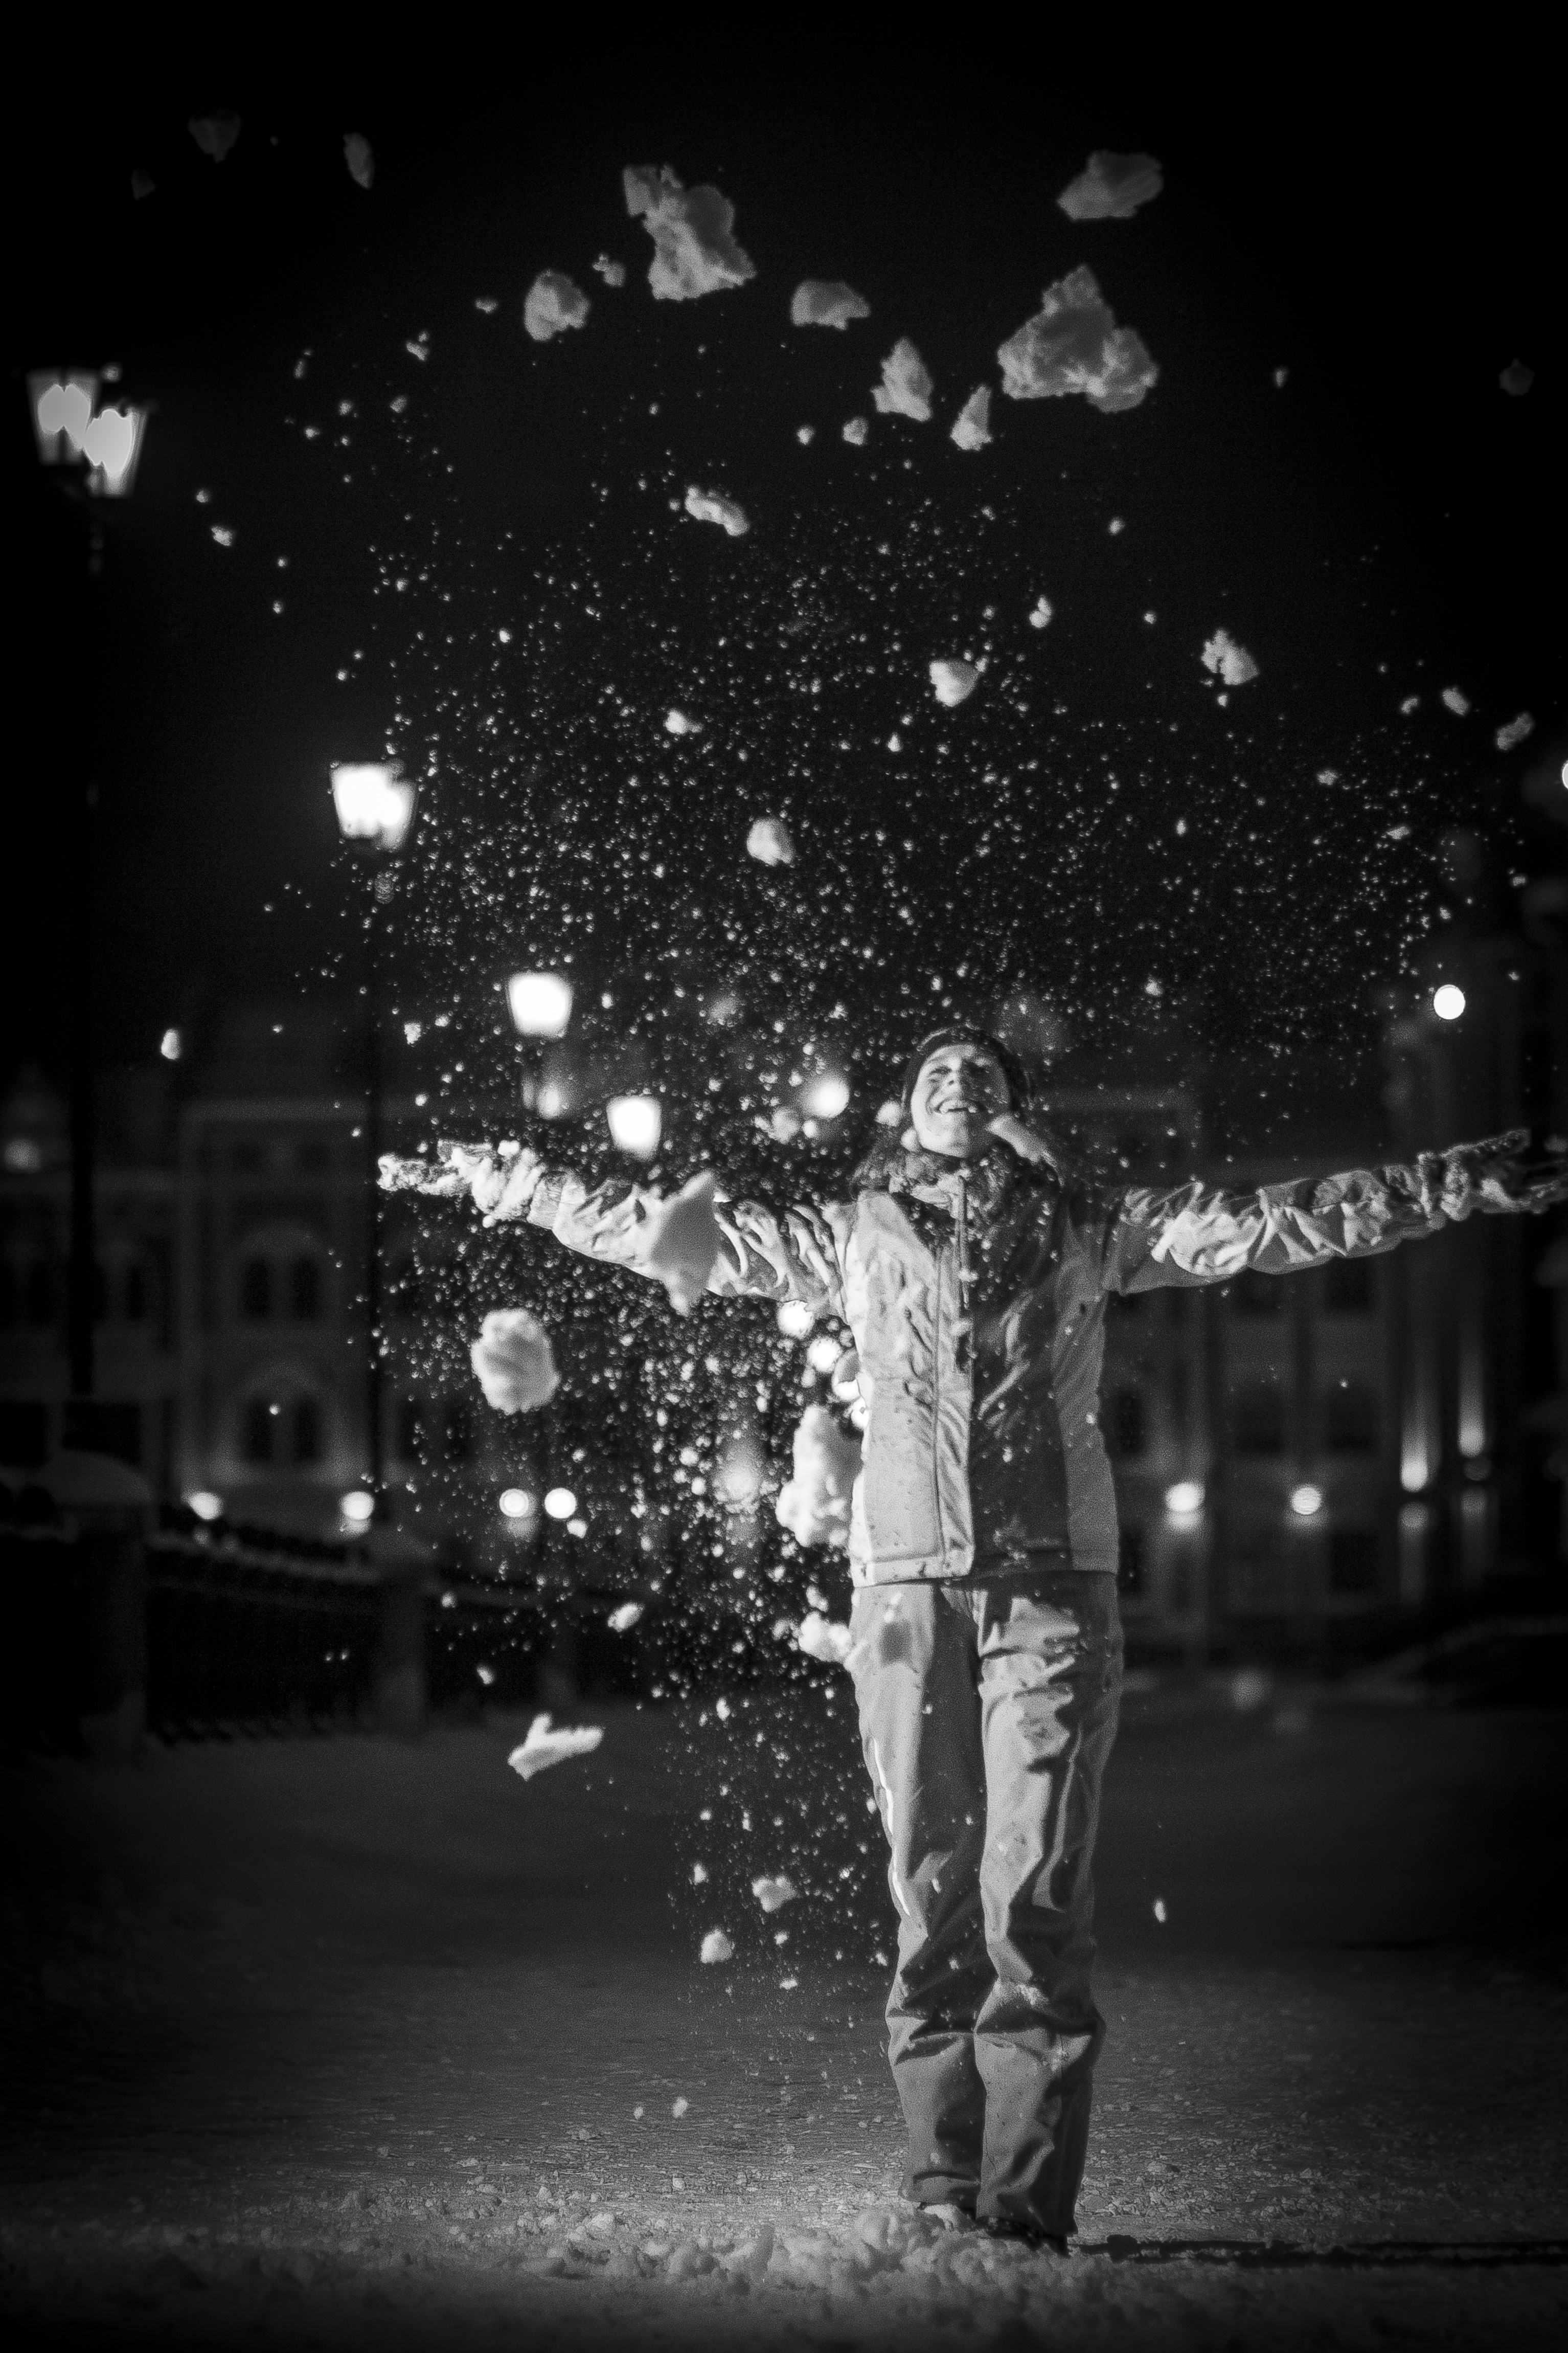
snow, winter, light, black and white, girl, white, night, photography, evening, weather, darkness, black, monochrome, lighting, lights, photograph, joy, midnight, dreams, new year's eve, monochrome photography, film noir